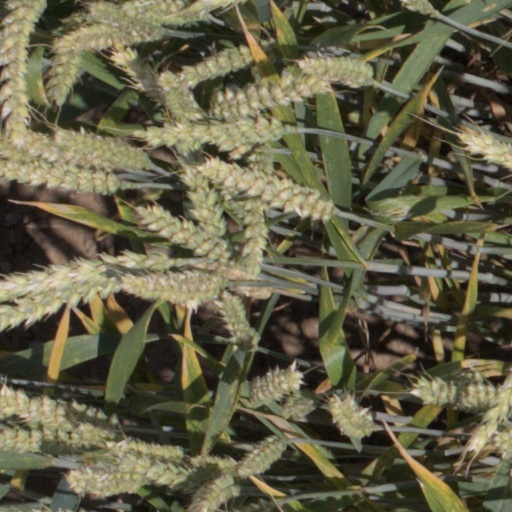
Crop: wheat